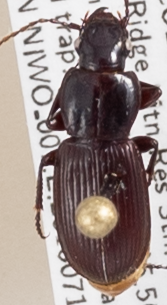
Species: Pterostichus restrictus
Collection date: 2018-07-17
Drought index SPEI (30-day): -0.734
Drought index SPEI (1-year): -0.54
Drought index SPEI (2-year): -0.03